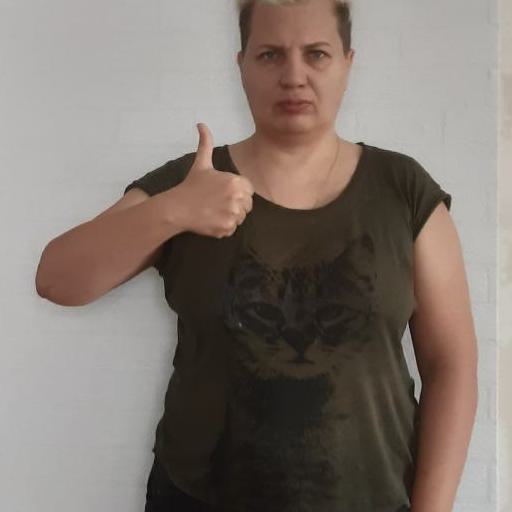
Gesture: like